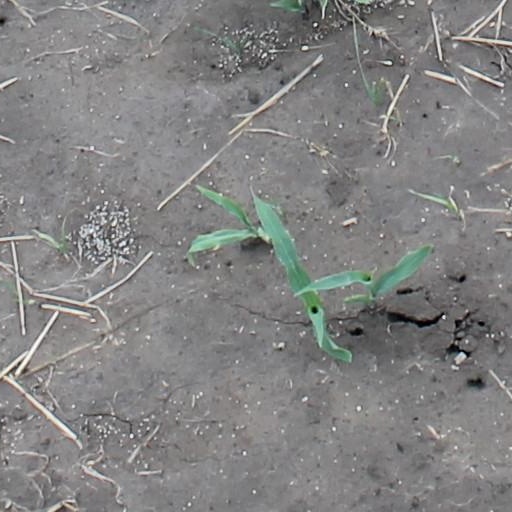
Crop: maize; corn